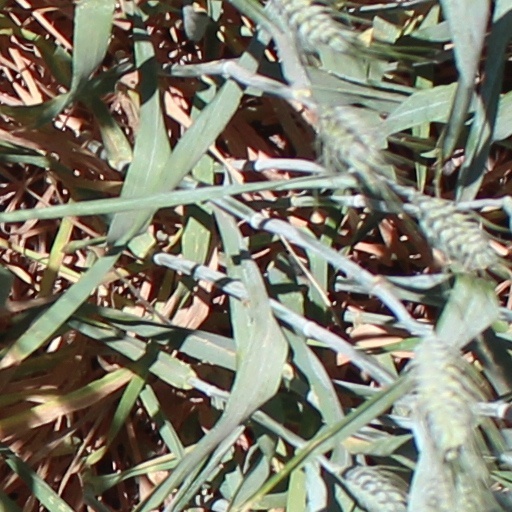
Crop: wheat